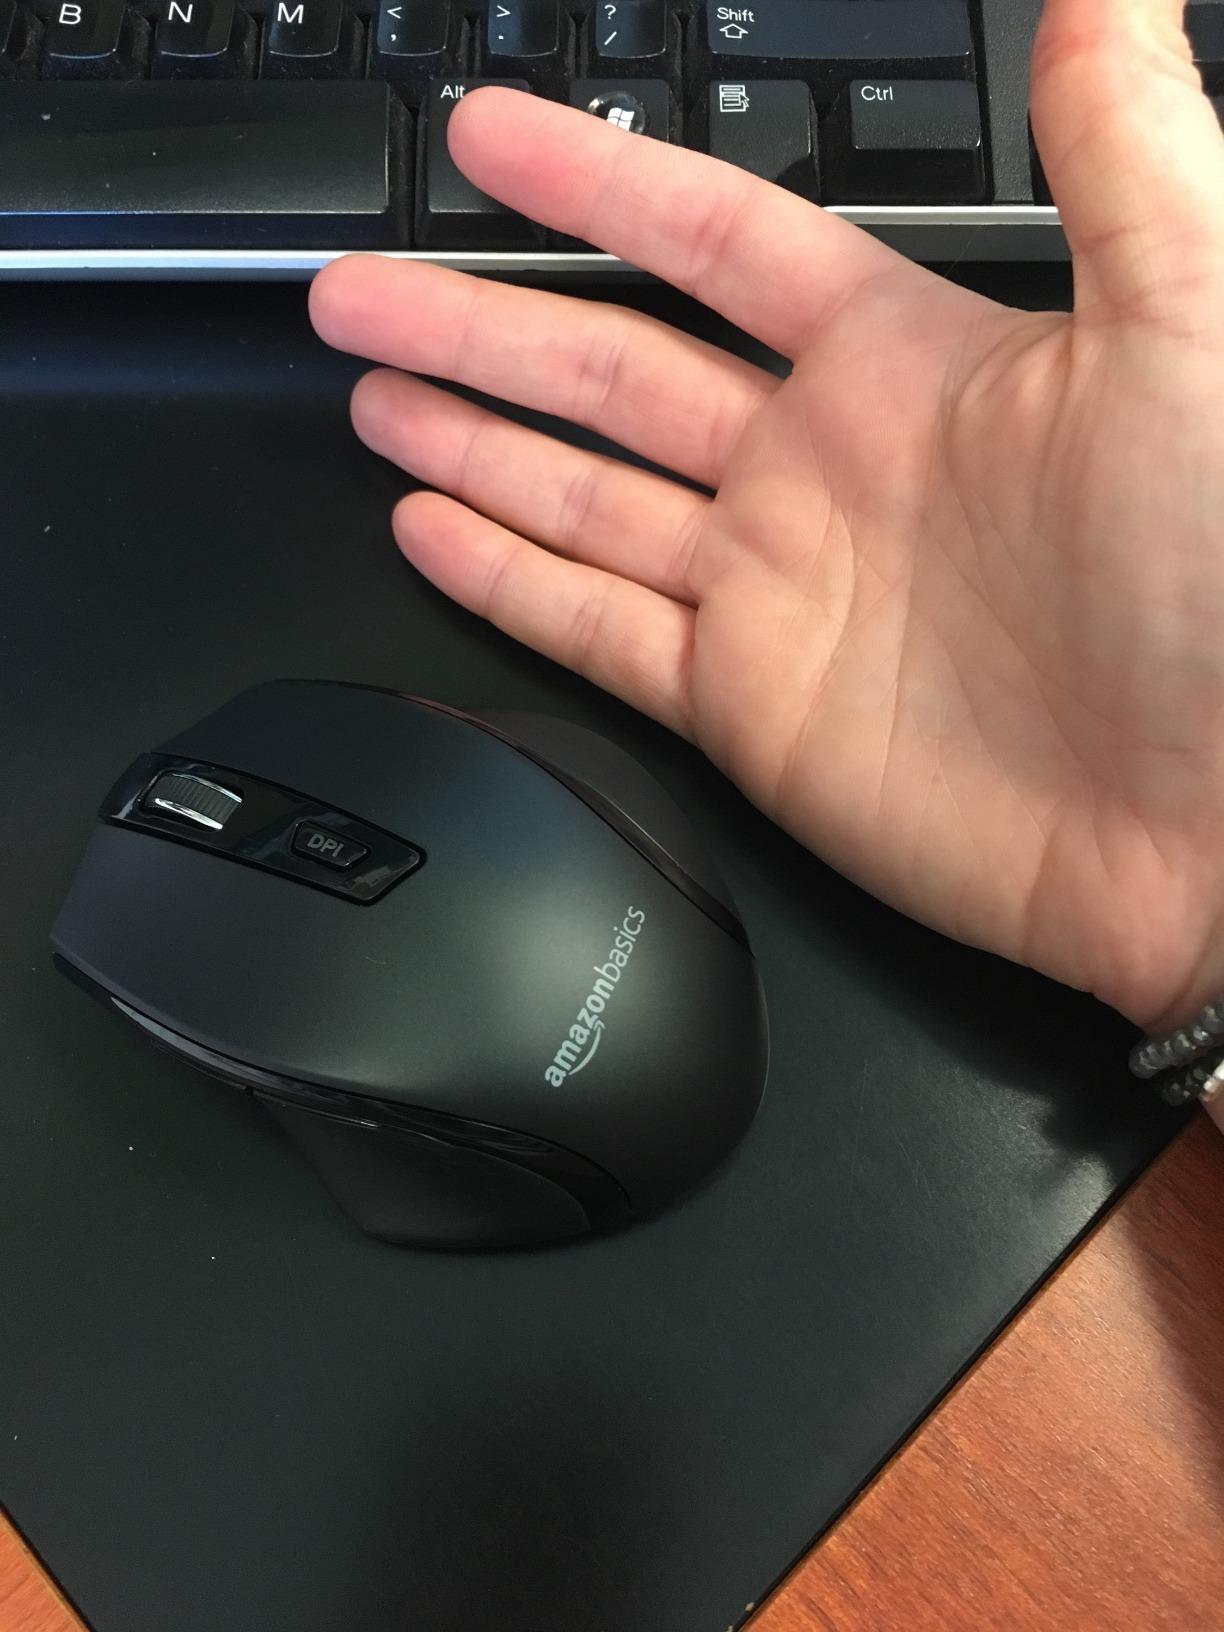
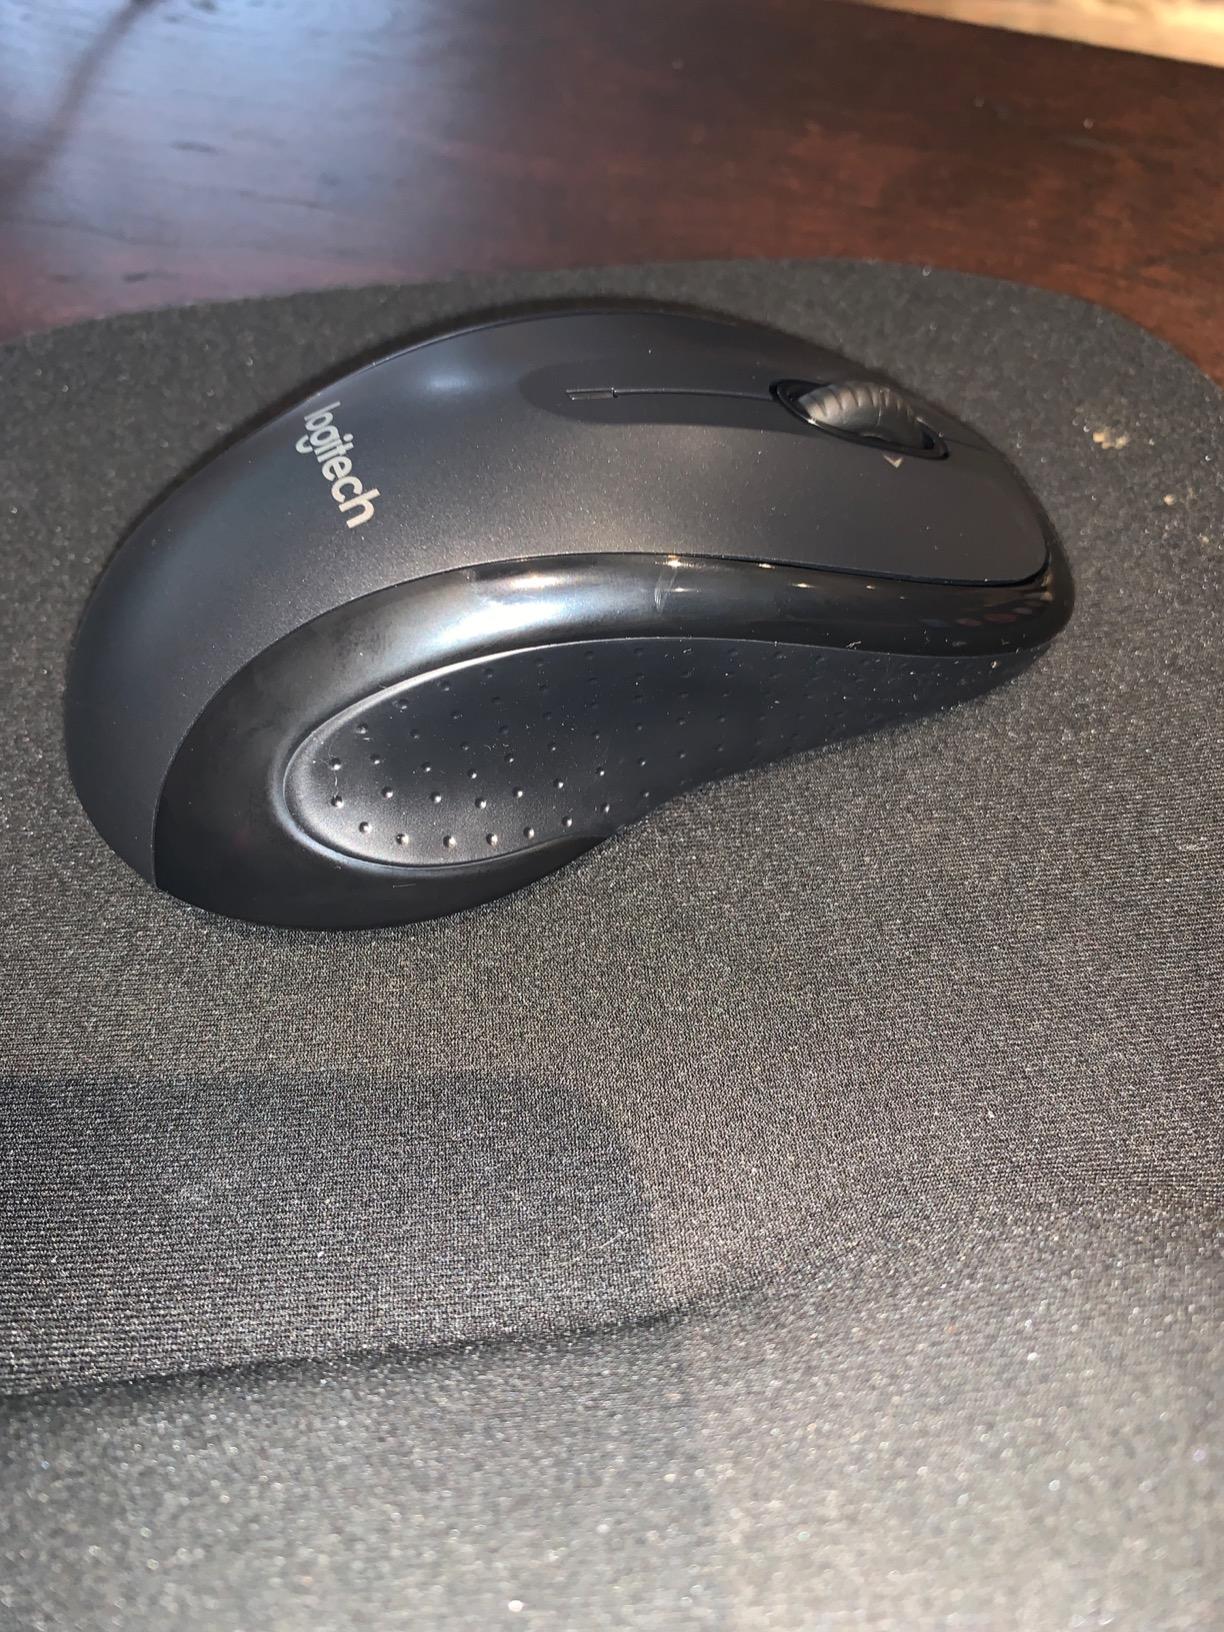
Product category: mouse
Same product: no